Pran (actor)

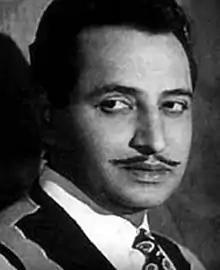
Pran in a 1954 publicity photo

Pran Krishan Sikand (12 February 1920 – 12 July 2013), better known mononymously as Pran, was an Indian actor who worked in Hindi cinema. He was one of the most successful and respected actors in the history of Indian cinema; in a career spanning over six decades he was also one of the highest-paid actors of his time.